Kettle Valley Railway

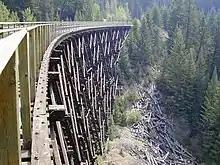
Myra Canyon Rail bridge near Kelowna on August 2, 2003, one month before it was destroyed by a forest fire

One of the most popular sections of the hiking trail along the former Kettle Valley Railway line is the section through Myra Canyon. Myra Canyon is located south of Kelowna on Okanagan Mountain. The section of line originally transited between Midway and Penticton. When the railway was built, the section of railway between Myra station and June Springs station required 18 wooden trestles and two tunnels in order to traverse the deep canyon.